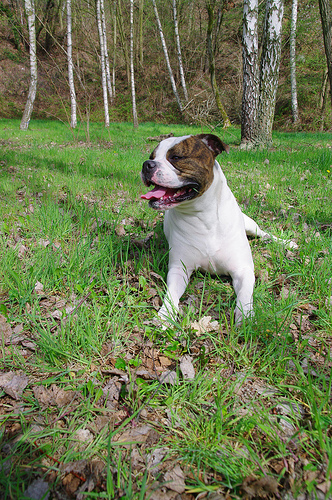
Animal: dog
Breed: american bulldog